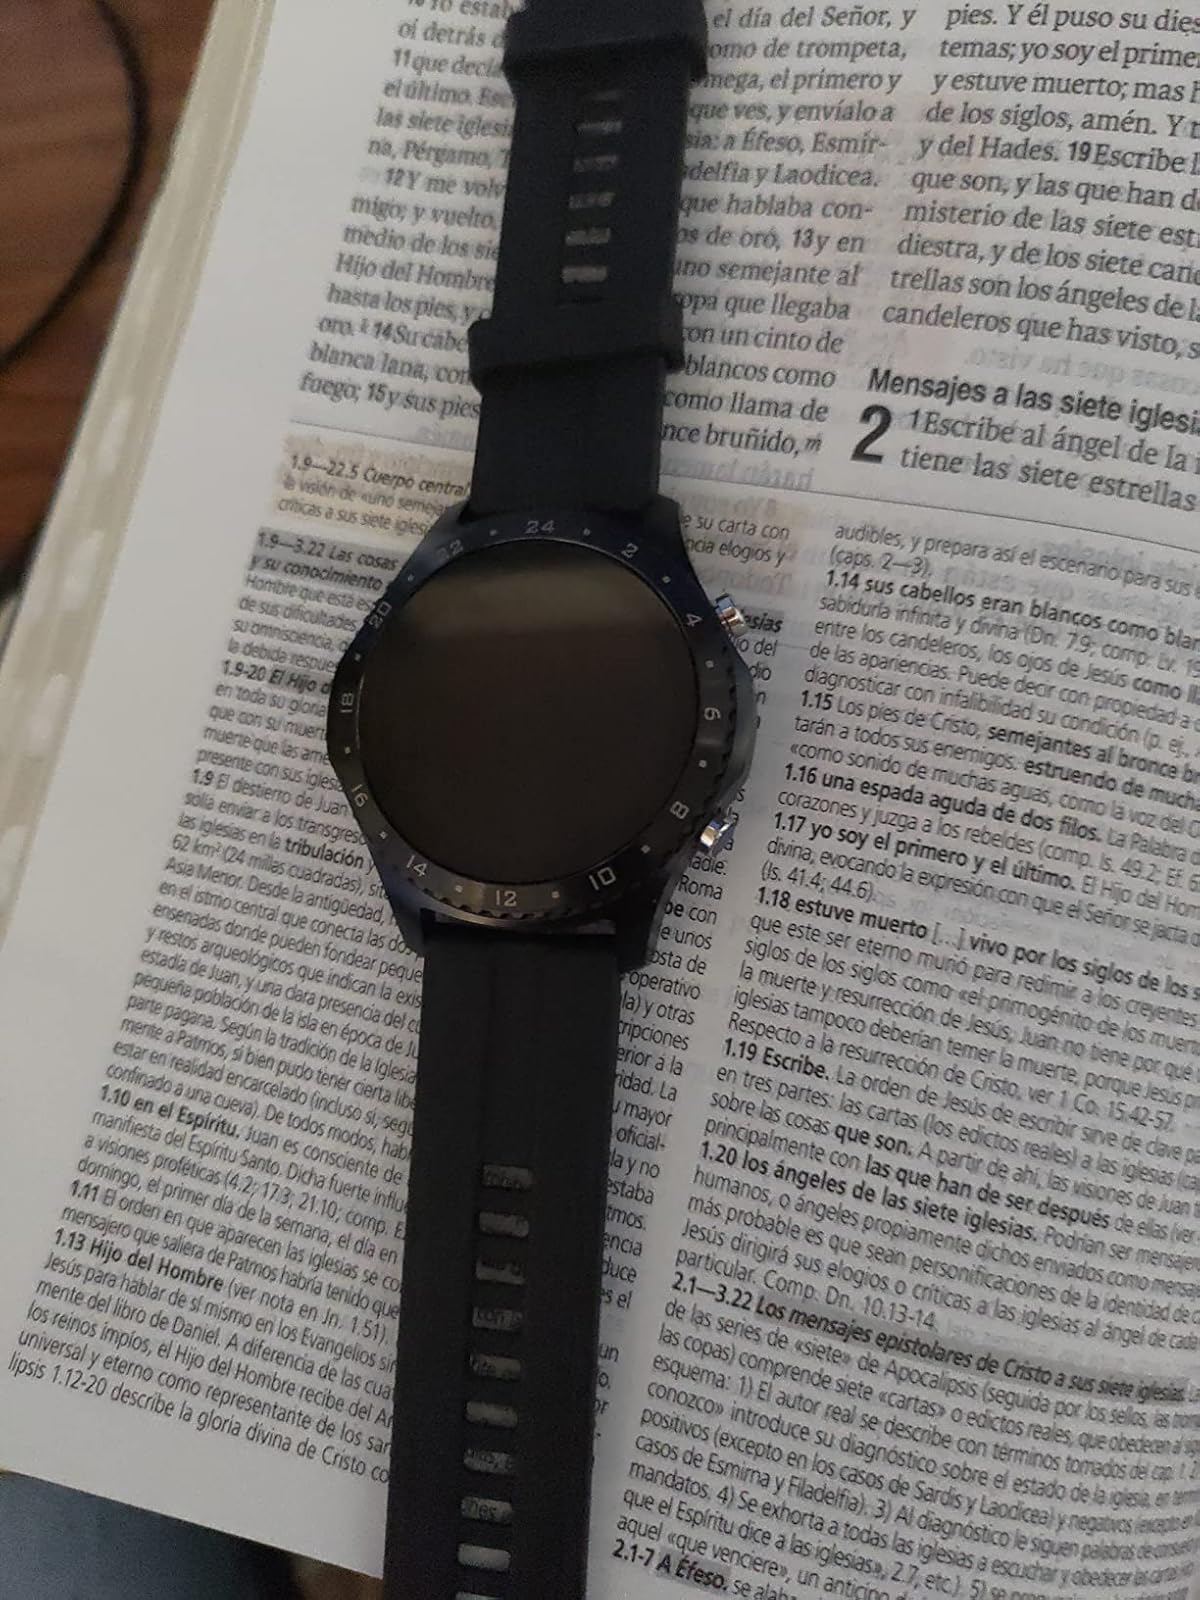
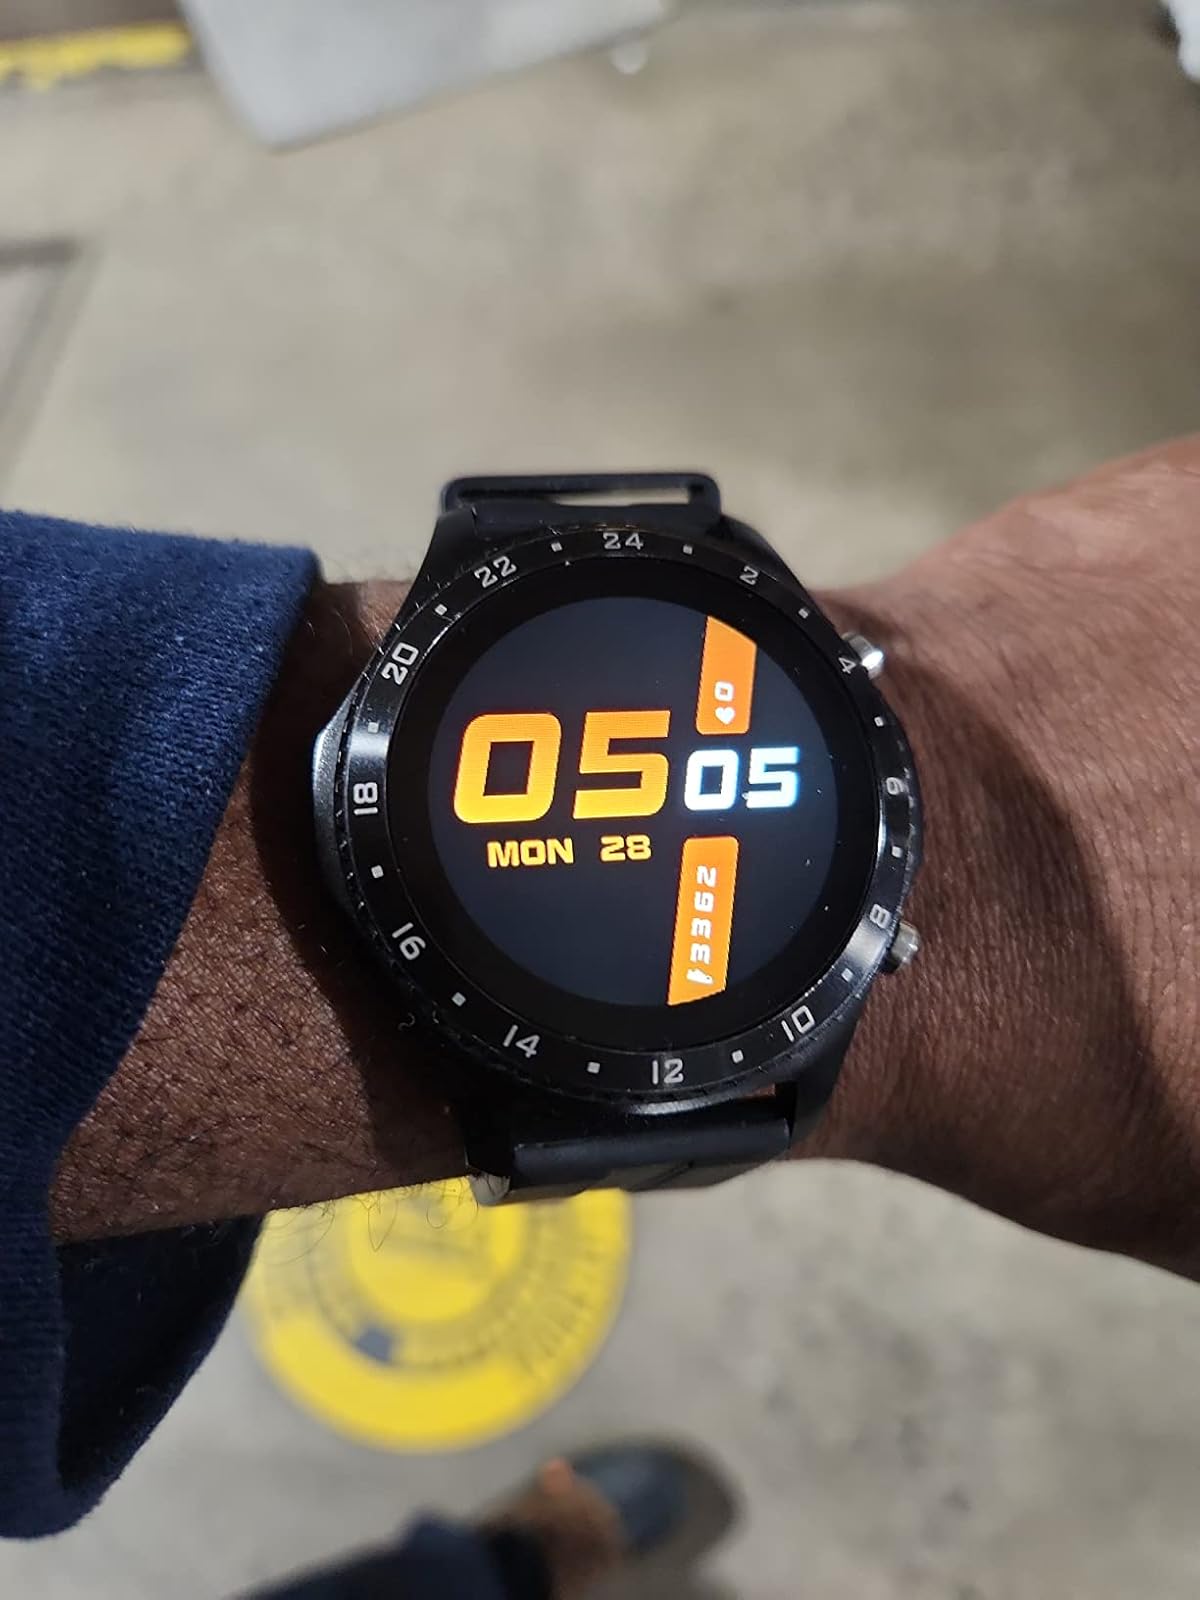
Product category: smartwatch
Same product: yes